Henrik Wergeland

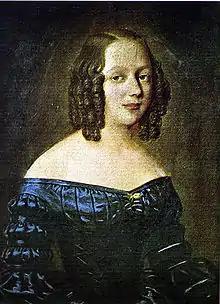
Amalie Sofie Bekkevold. (1842)

From his house in Grønlia, Wergeland had to row across the fjord to a small inn at the Christiania quay. Here, he met Amalie Sofie Bekkevold, then 19 years of age, daughter of the proprietor. Wergeland quickly fell in love, and proposed the same autumn. They got married on 27 April 1839 in the church of Eidsvoll, with Wergeland's father as priest.